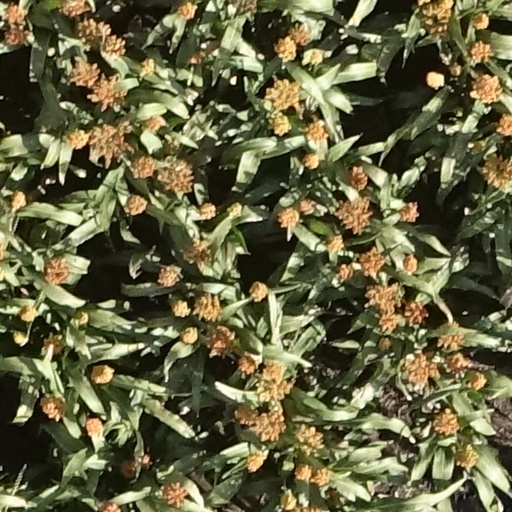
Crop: sorghum